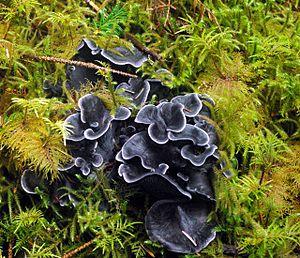
Polyozellus multiplex, en français la Chanterelle bleue, est un champignon basidiomycète de la famille des Thelephoraceae. C'est la seule espèce du genre monotypique Polyozellus.
La chanterelle violette est une espèce de champignons basidiomycètes de la famille des Gomphaceae. Malgré son nom, elle est assez éloignée des autres espèces appelées chanterelles de la famille de Cantharellaceae, et plus proche des ramaires. Les jeunes spécimens ont une forme de massue ou d'entonnoir d'une belle teinte lilas, qui tourne vite au jaune-brun. Plusieurs chapeaux arrivent souvent d'un même pied et fusionnent à maturité. La surface fertile forme des plis qui portent les spores. Le champignon apparaît seul ou en amas, parfois en rond de sorcière, au pied des conifères. Il a une aire de répartition assez étendue, en Asie, en Amérique du Nord et en Europe. Il est menancé par la perte de son habitat, surtout sur ce dernier continent, et bénéficie d'une protection juridique dans certains pays. C'est un champignon comestible plutôt apprécié, mais qu'on devrait éviter de récolter en raison de sa raréfaction.